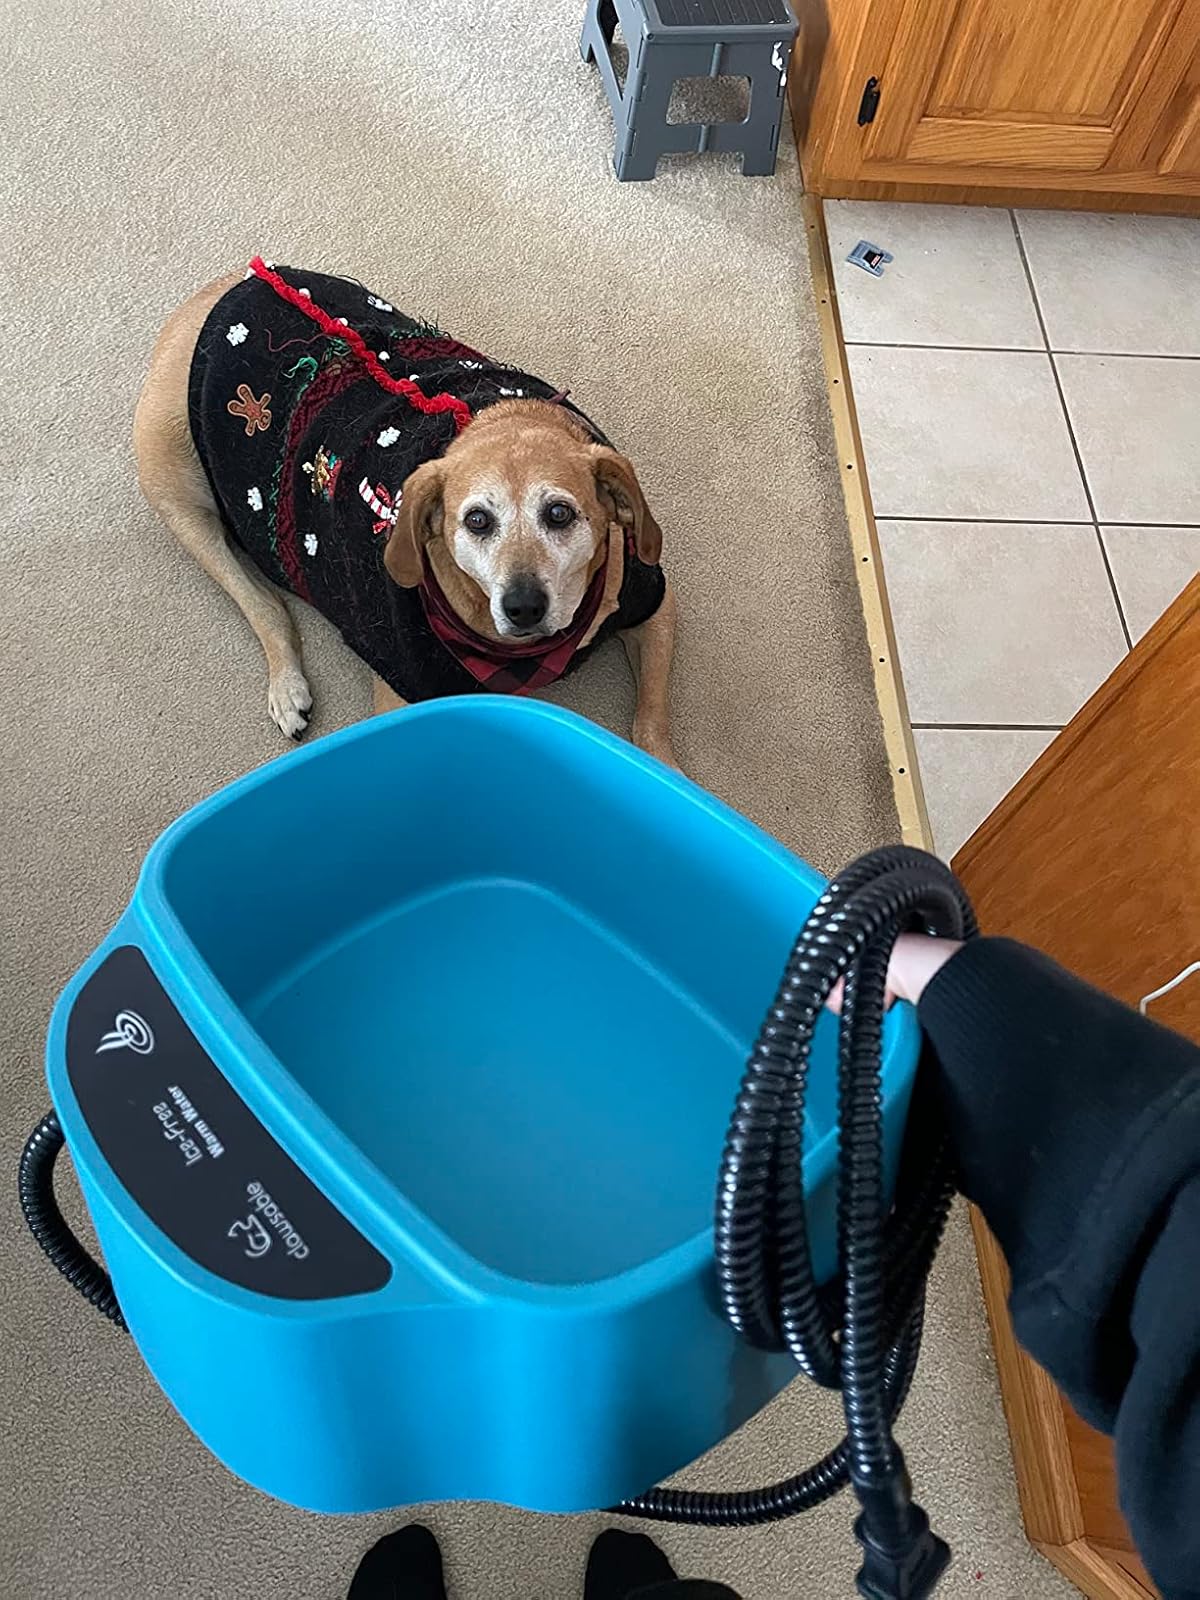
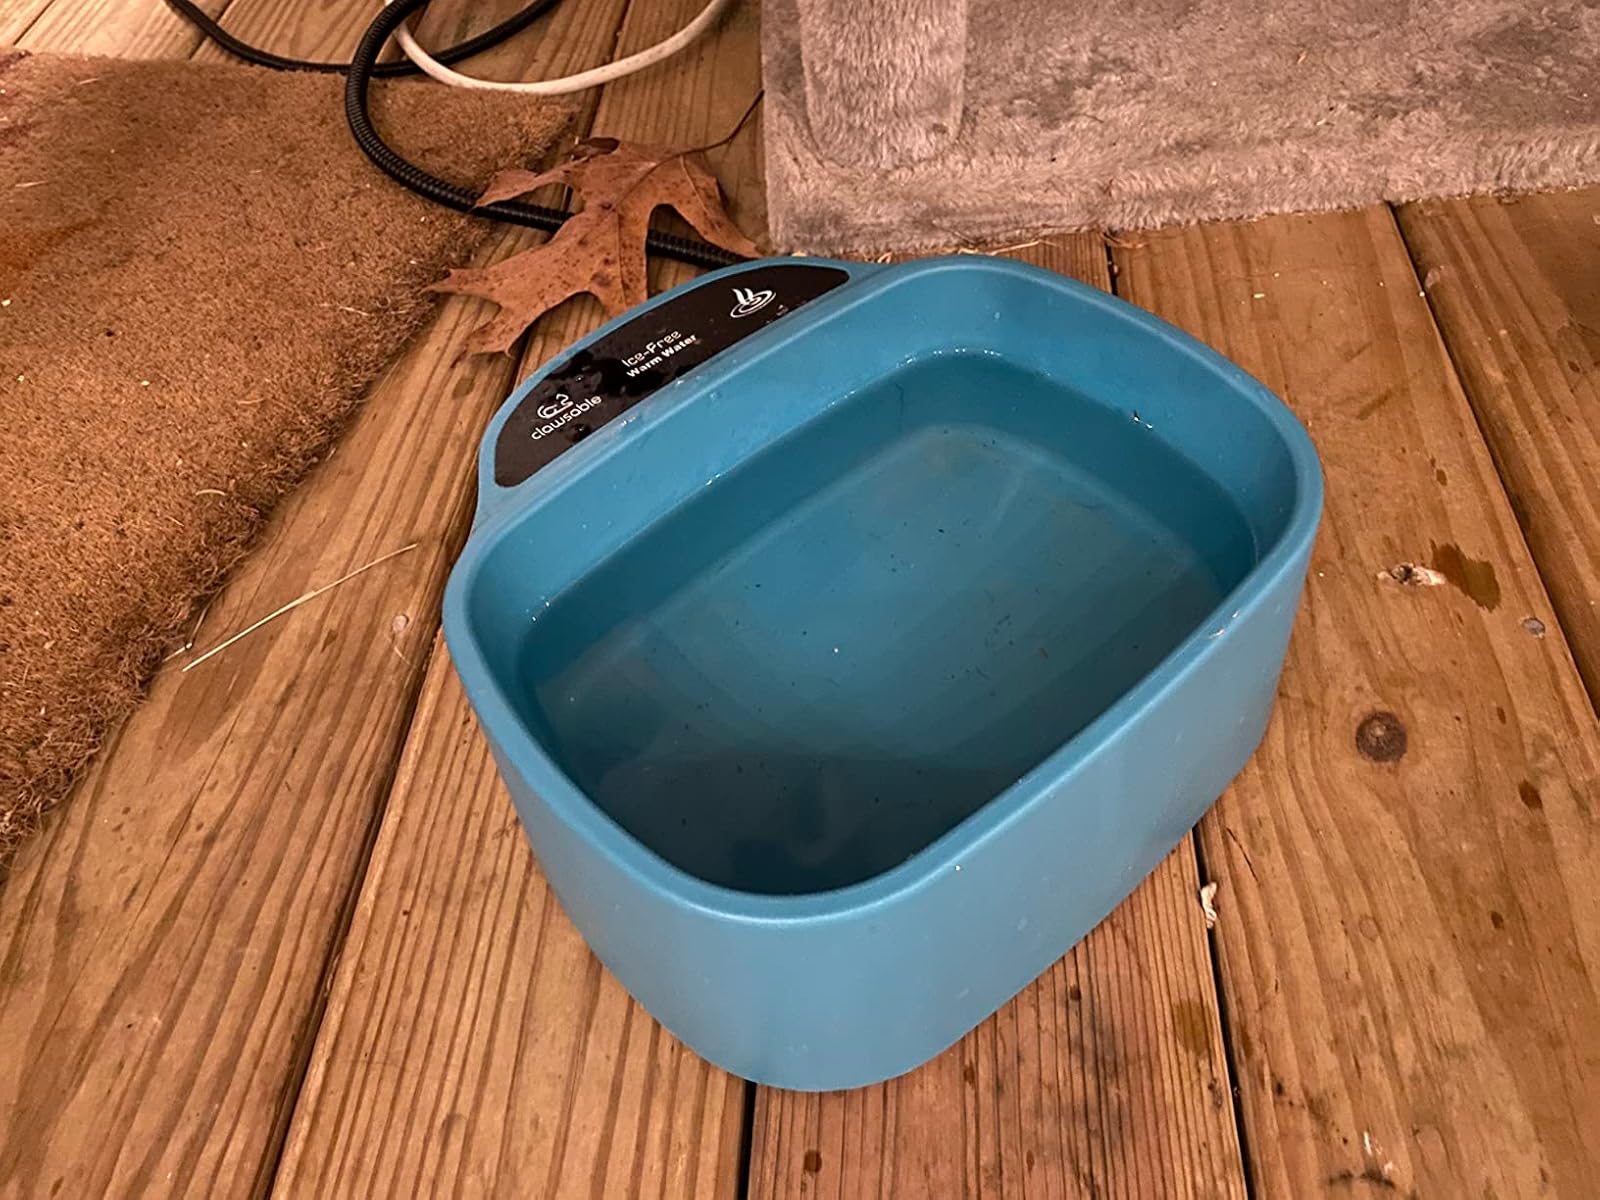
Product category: items_bowl
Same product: yes